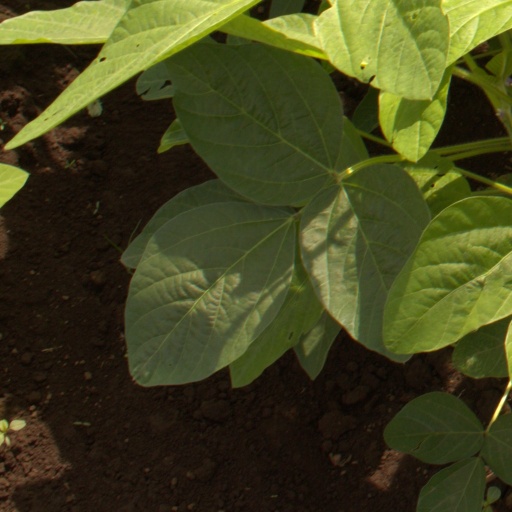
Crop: soybean